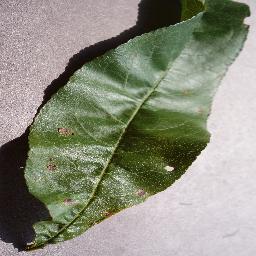
Label: Peach___Bacterial_spot